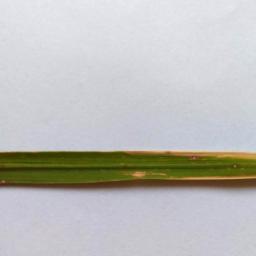
Label: Rice___Leaf_Blast